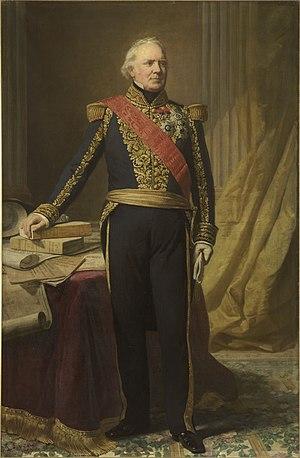
Amiral Ange-René-Armand de Mackau (1788-1855)
Ange René Armand de Mackau est un amiral et homme politique français, né à Paris le 19 février 1788 et mort à Paris le 13 mai 1855.